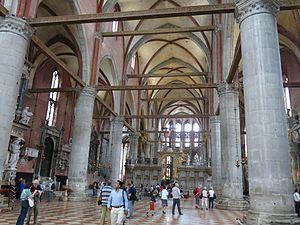
L'architecture gothique vénitienne est la variante locale du style architectural gothique italien de Venise, avec une confluence d'influences provenant des exigences locales en matière de construction, certaines influences de l'architecture byzantine et d'autres de l'architecture islamique, reflétant le réseau commercial de Venise. Très inhabituel dans l'architecture médiévale, ce style est à la fois le plus caractéristique des bâtiments séculiers et la grande majorité de ceux qui ont survécu sont séculiers.